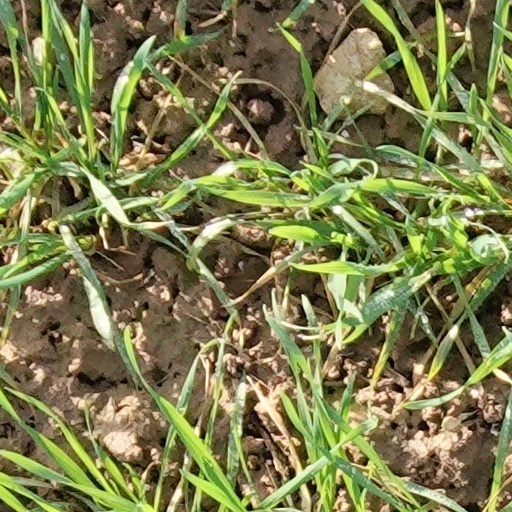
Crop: wheat